Childhood immunizations in the United States

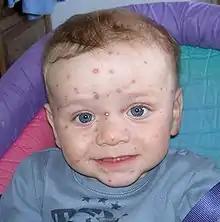
A child with chickenpox

The influenza vaccine comes in two forms, the inactivated form which is what is typically thought of as the "flu shot", and a live but attenuated (weakened) form that is sprayed into the nostrils. it is recommended to get the flu shot each year since it is remade each year to protect against the viruses that are most likely to cause disease that year. Unfortunately there are a vast array of strains of influenza, so a single vaccine can not prevent all of them. The shot prevents 3 or 4 different influenza viruses and it takes about 2 weeks after the injection for protection to develop. This protection lasts from several months to a year.